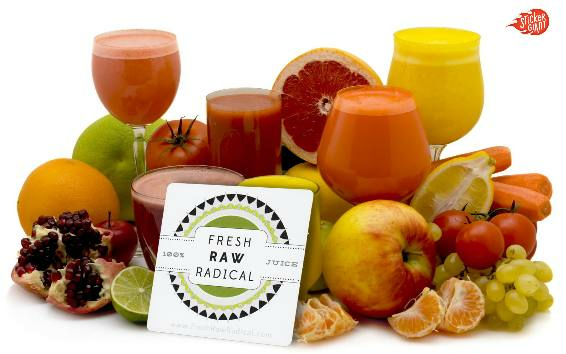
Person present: No